Ann Richards (actress)

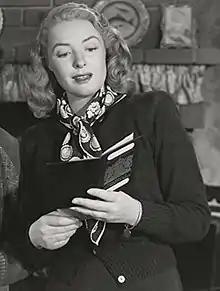
Richards in "Lost Honeymoon" (1947)

Shirley Ann Richards (13 December 1917 – 25 August 2006) was an Australian actress and author who achieved notability in a series of 1930s Australian films for Ken G. Hall before moving to the United States, where she continued her career as a film actress, mainly as a Metro-Goldwyn-Mayer starlet. Her best known performances were in "It Isn't Done" (1937), "Dad and Dave Come to Town" (1938), "An American Romance" (1944), and "Sorry, Wrong Number" (1948). In the 1930s, she was the only Australian actor under a long-term contract to a film studio, Cinesound Productions. She subsequently became a lecturer and poet.